2013 Vancouver Whitecaps FC season

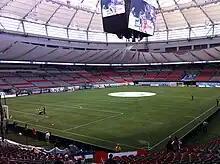
Vancouver Whitecaps FC debut at BC Place on October 2 against Cascadia rivals and expansion cousins, Portland Timbers.

The Whitecaps have had a long-standing rivalry with the Pacific Northwest clubs Seattle Sounders FC and Portland Timbers, dating back to the 1970s when ancestry clubs of the same name played in the original and now-defunct North American Soccer League. The tri-member tournament will continue in 2013.